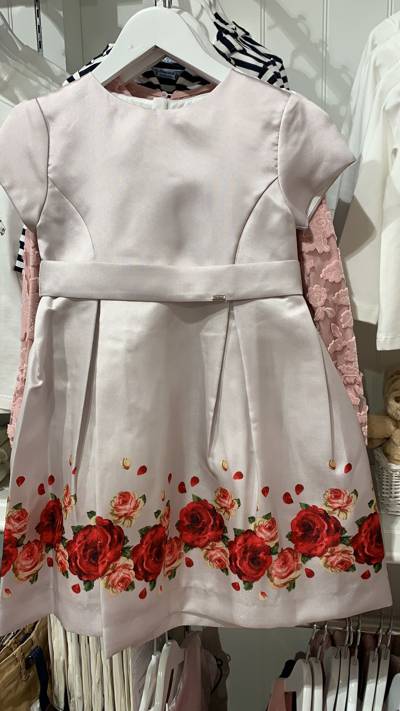
Waste category: clothes